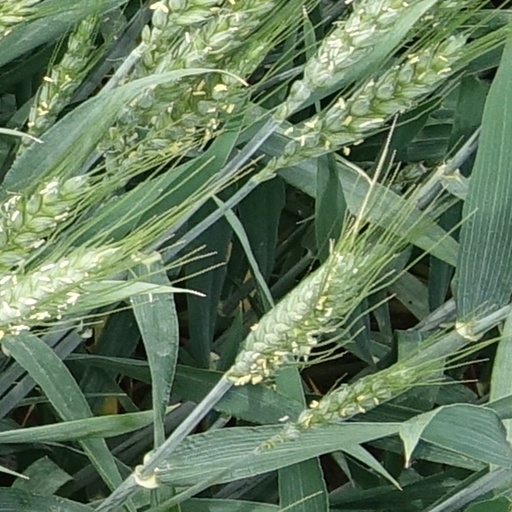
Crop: wheat